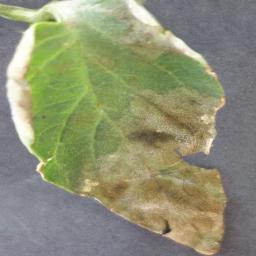
Label: Tomato___Late_blight